Bankruptcy barrel

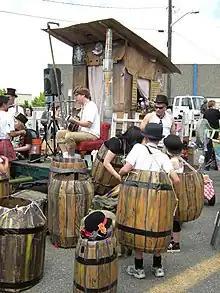
Shanty float with foot contingent wearing bankruptcy barrels for a Great Depression themed parade entry

The bankruptcy barrel is a visual symbol, primarily of the 20th century, used in cartoons and other media as a token of destitution. Not intended to be realistic, it consists of a suit made of only a wooden barrel held on by suspenders, indicating that the subject is so poor that he is unable to afford even clothes. It was a common representation of extreme poverty, appearing in many animated shorts, political cartoons, comedies, and other media.